I Remember Mama (film)

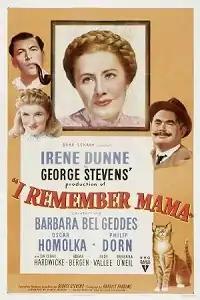
Original film poster

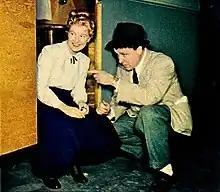
Director George Stevens with Barbara Bel Geddes on set

I Remember Mama is a 1948 American drama film directed by George Stevens from a screenplay by DeWitt Bodeen, whose work was adapted from John Van Druten's stage play. Druten, in turn, had based his play on Kathryn Forbes' novel "Mama's Bank Account", which was originally published by Harcourt Brace in 1943. The story in all its variant forms recounts the everyday life and economic struggles of a Norwegian immigrant family in San Francisco in the early 20th century. The film stars Irene Dunne as the mother, as well as Barbara Bel Geddes, Oscar Homolka, Ellen Corby and Philip Dorn. Homolka portrays Uncle Chris in the film, a role he had performed earlier in the Broadway production.